Dennis Marsh

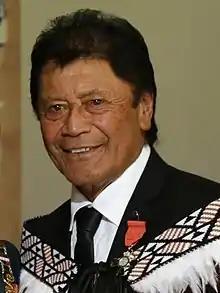
Marsh in 2020

Dennis Te Uhi Marsh (born 22 February 1951) is a New Zealand country music singer and television presenter, best known for his series of popular albums in the 2010s and for hosting the country music TV show "My Country Song". He is New Zealand's best selling country music artist.